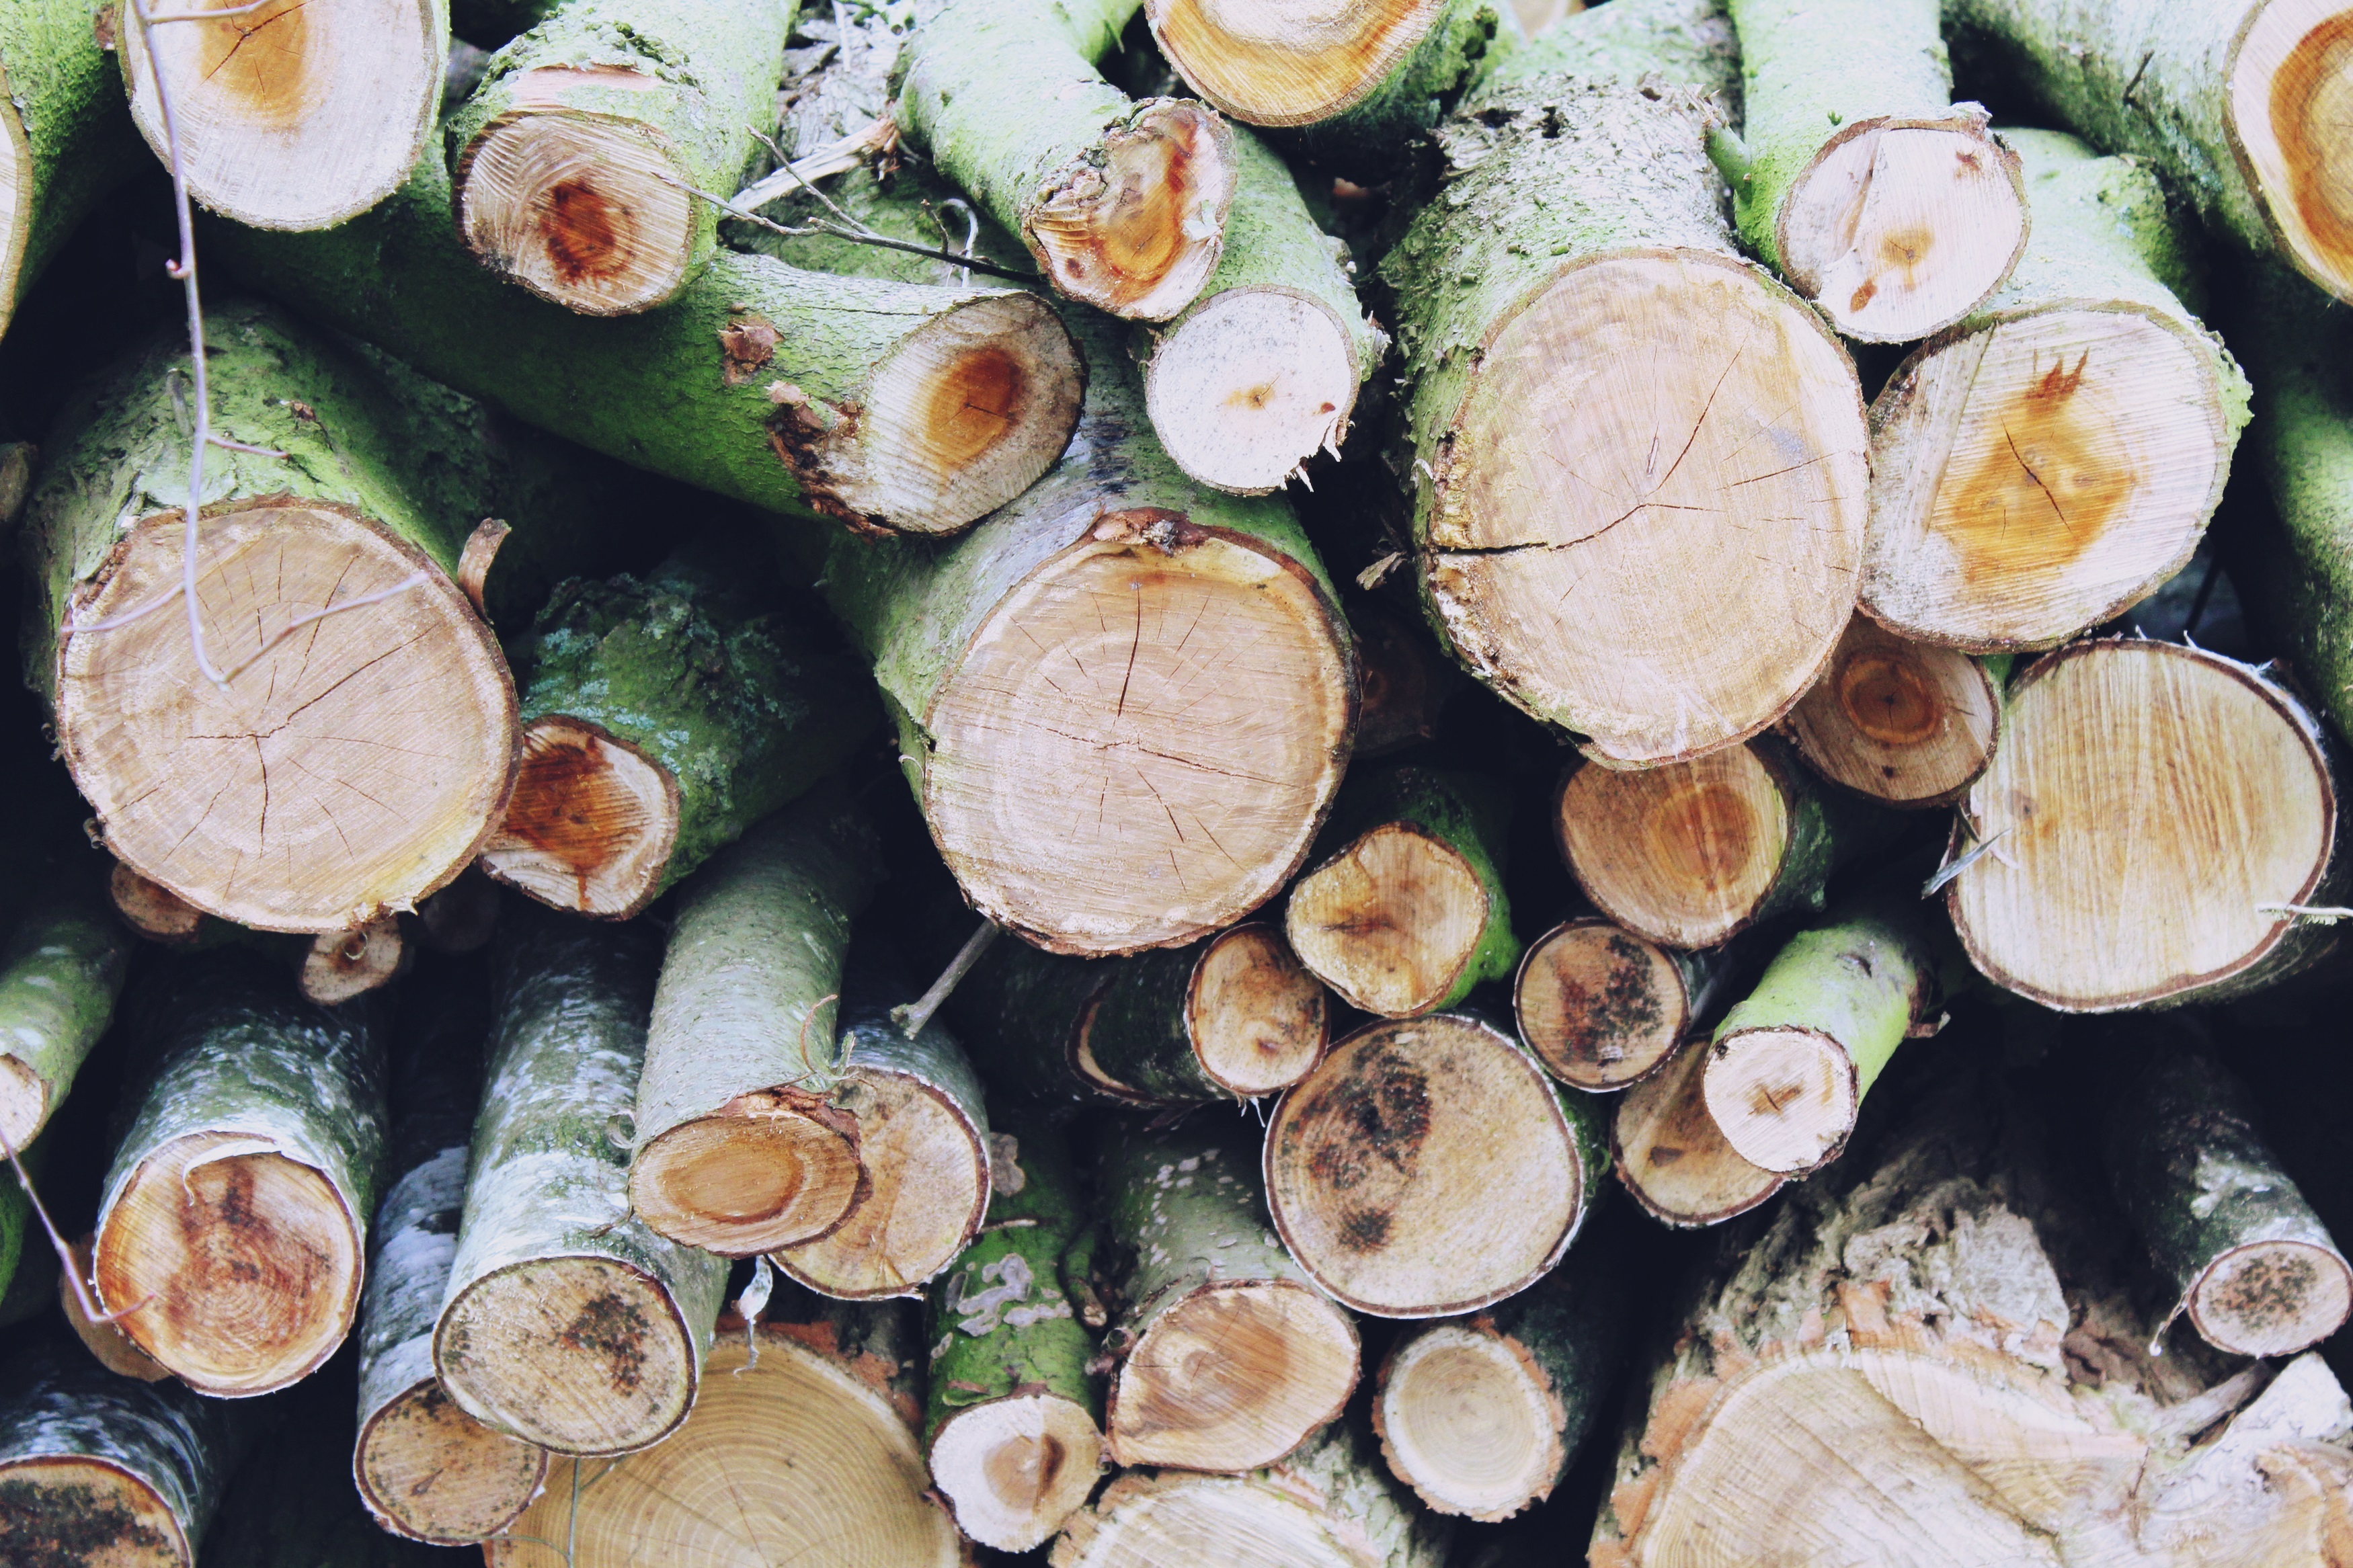
nature, structure, wood, grain, bark, store, food, produce, seafood, storage, coconut, like, tree trunks, strains, altholz